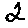
Label: 2